Florideophyceae

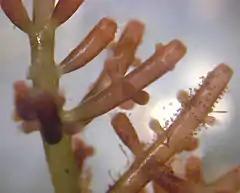
A "Laurencia" red alga from Hawaii

There are various classification schemes; see red algae. One option is to use the following: